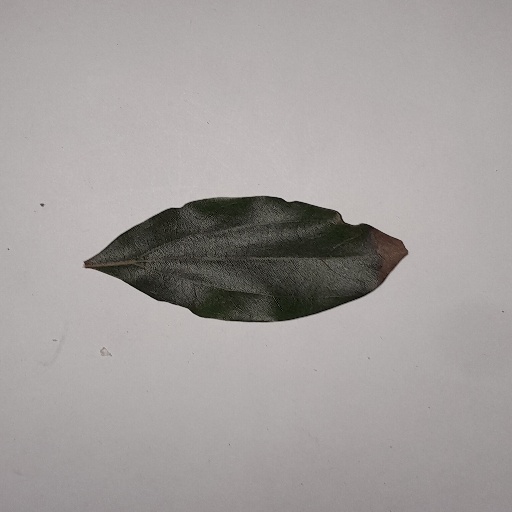
Species: Camphor
Leaf condition: Bacterial Spot